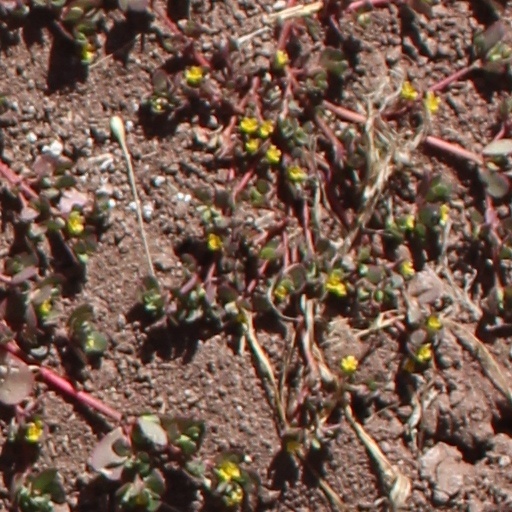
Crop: wheat